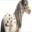
Label: horse